Qatari folklore

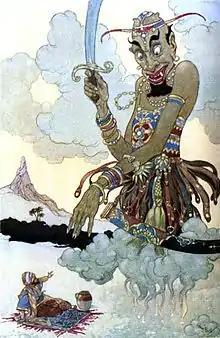
In some tales, Jinn appear as benevolent wish granters, while in others they are cast as the main villains

A rich tradition of storytelling is present in Qatar and is considered a vital way to preserve local culture. Aside from being passed on between family members at home, the majlis and desert camps also served as venues for transmission. It was common for women, particularly the grandmothers, to fulfill the role of storytelling within a family. They are usually told to children starting from the age of four, and can either be narrated or sung. Folktales are seen as being vital for the acculturation and development of children.